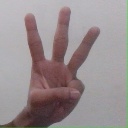
अक्षर: व